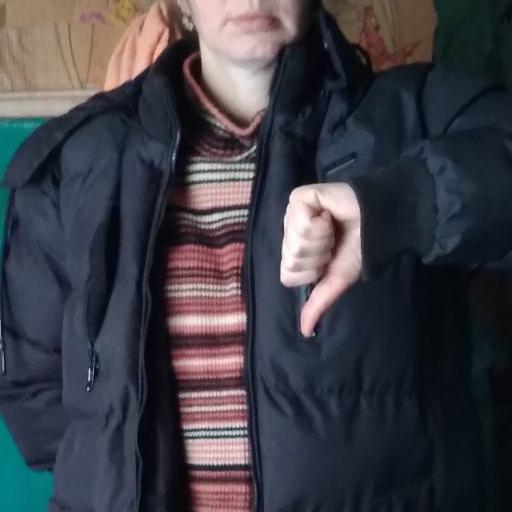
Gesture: dislike